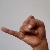
The image shows a hand gesture representing the letter 'J' in Indian Sign Language.